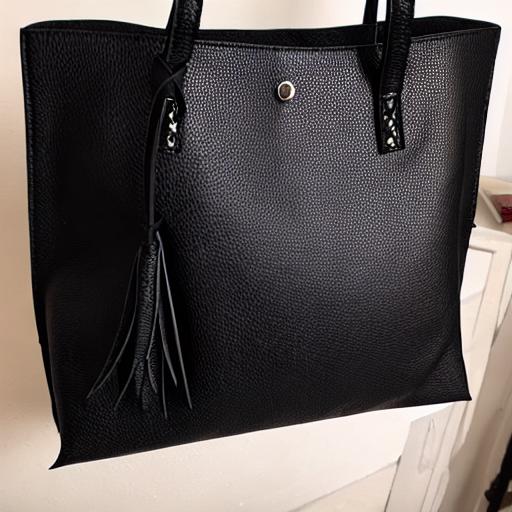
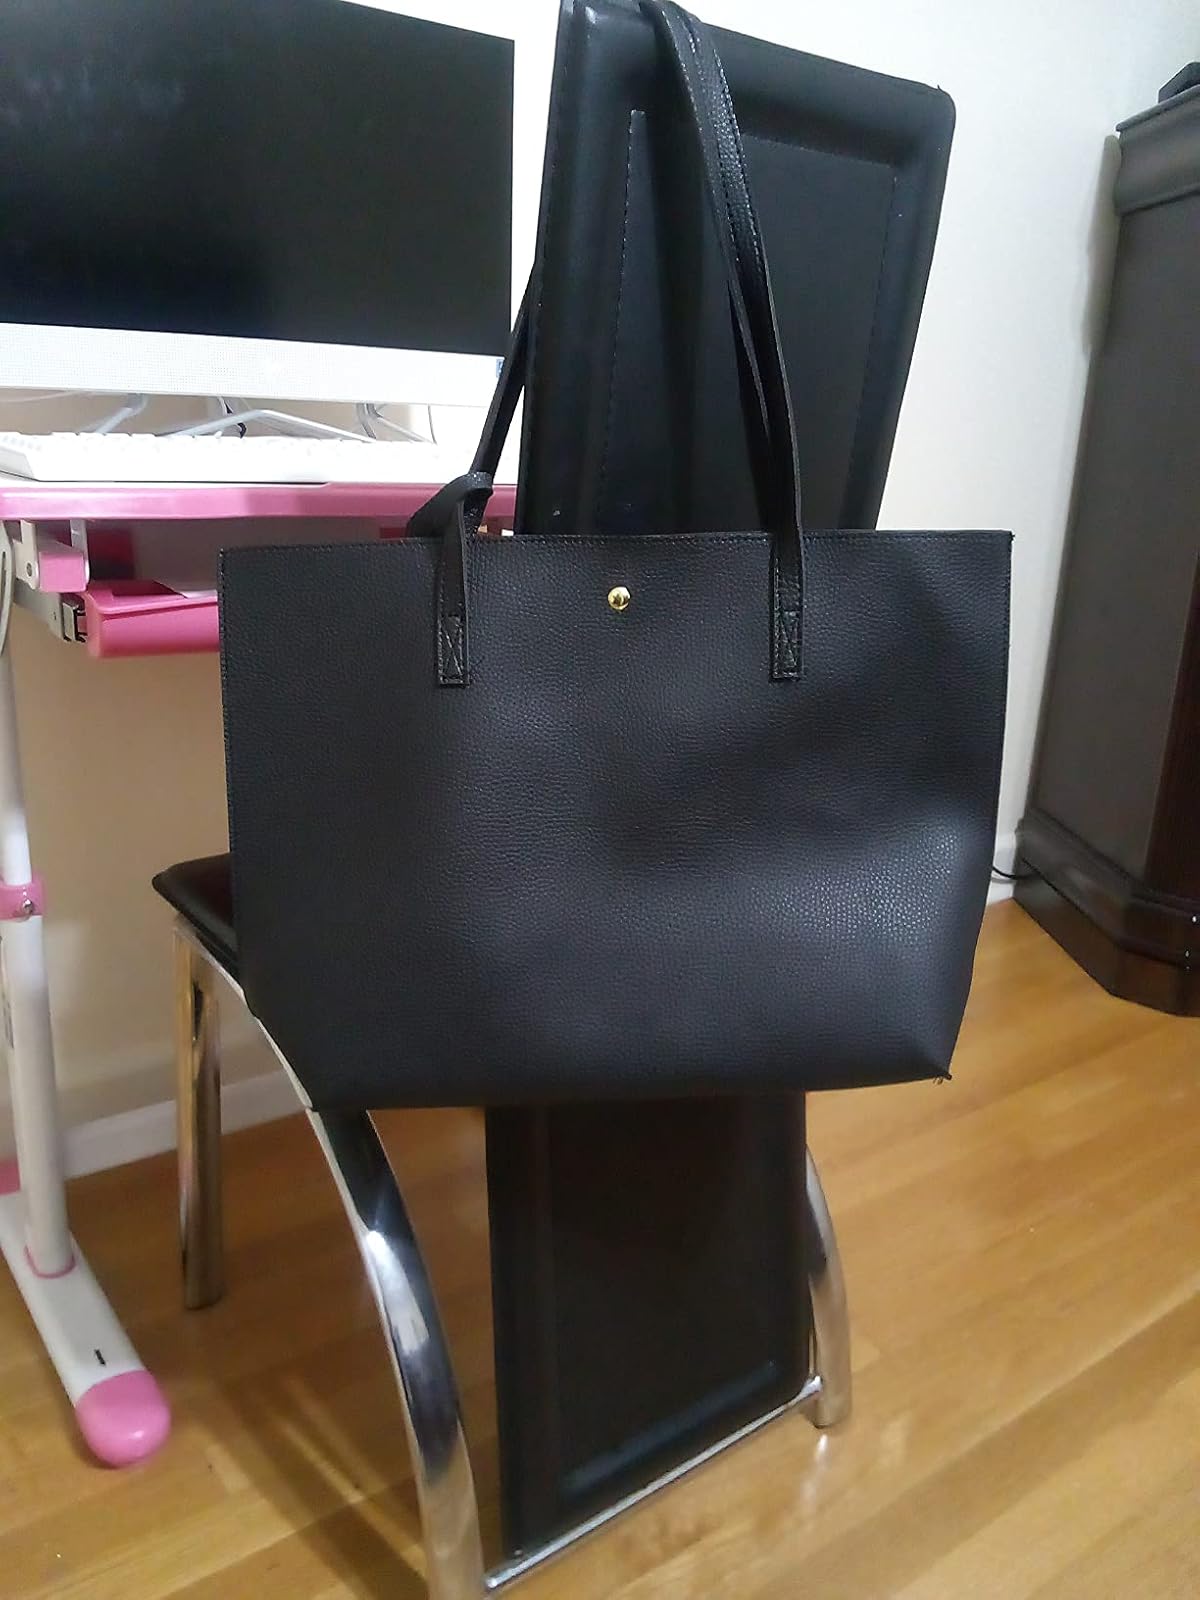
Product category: accessories_handbag
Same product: no